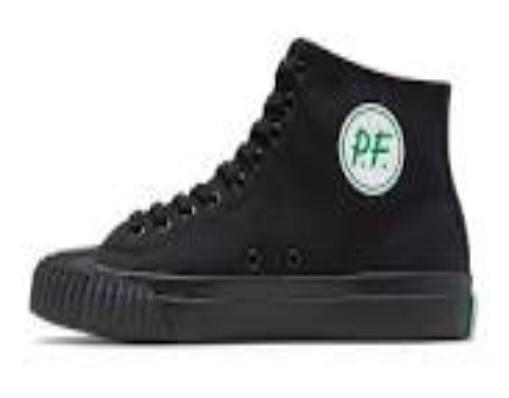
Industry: Clothes